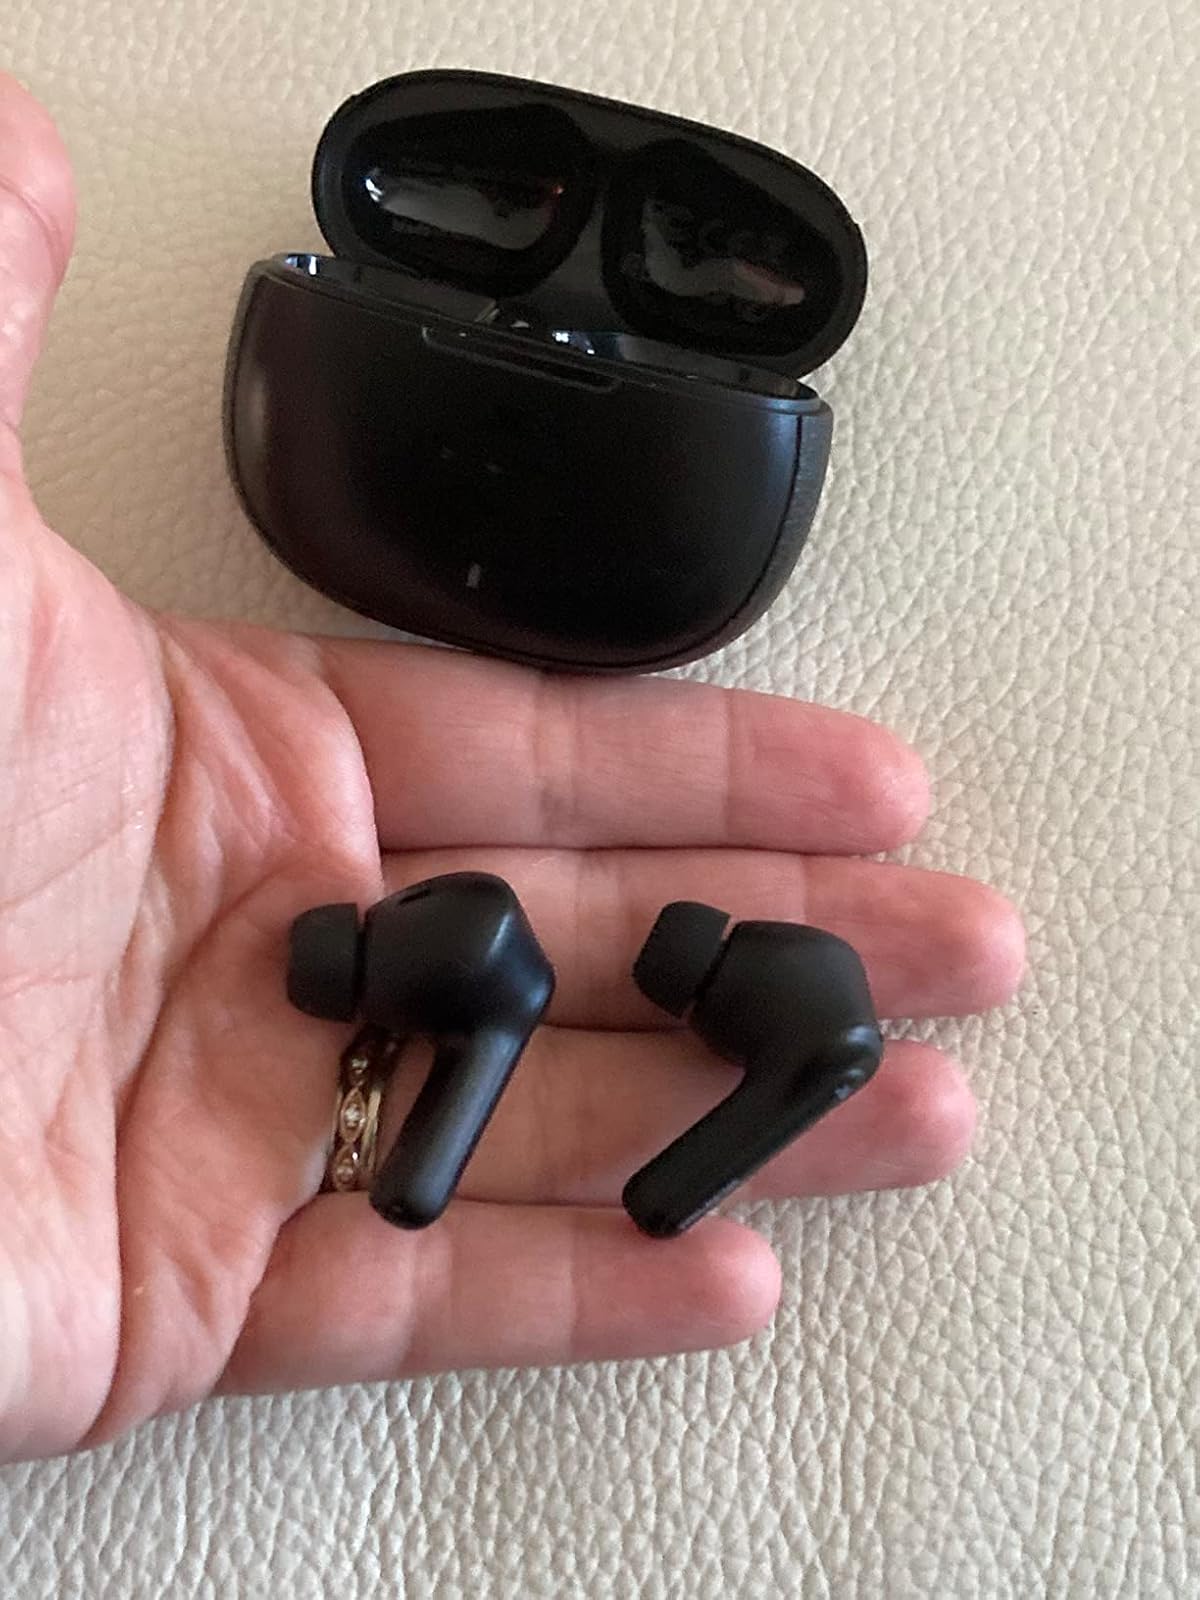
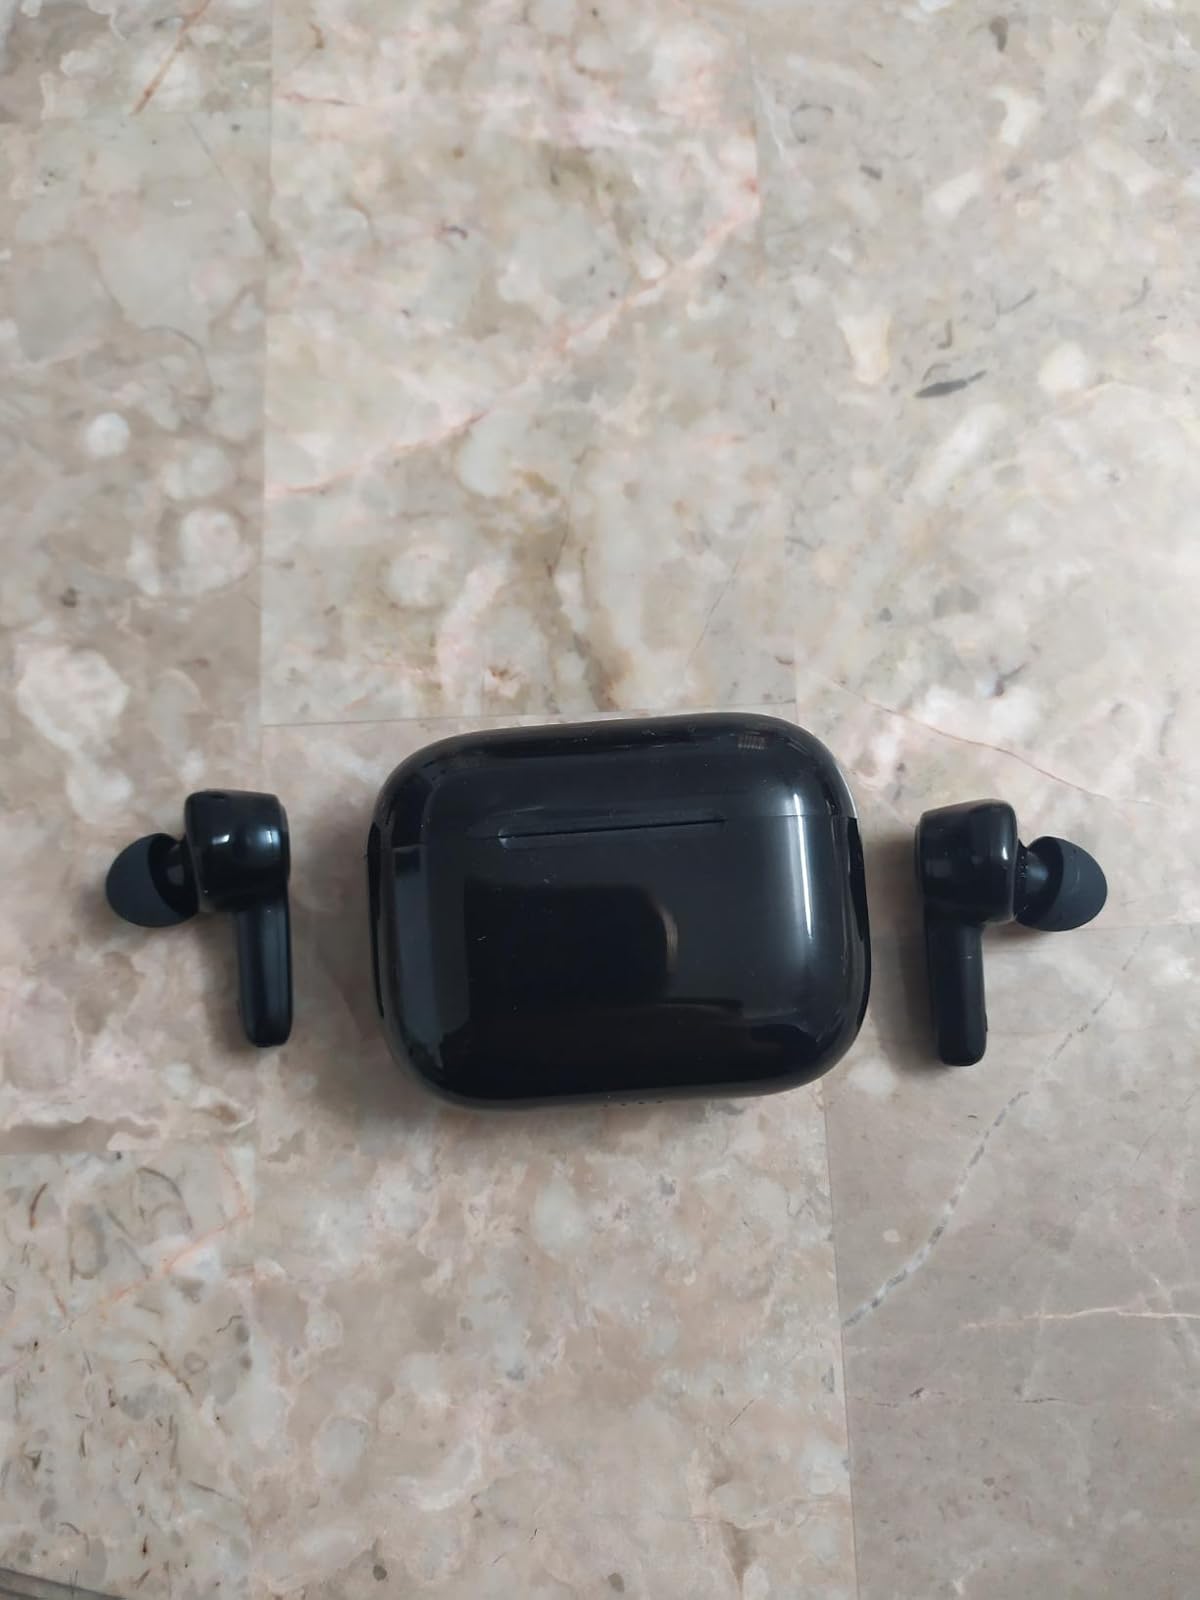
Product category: earbuds
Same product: no